Black Friday (1945)

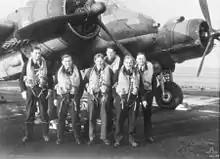
455 Squadron aircrew pose in front of a Beaufighter at RAF Dallachy in November 1944

Attacks by the Banff Wing quickly forced German ships travelling along the Norwegian coast to sail at night and take shelter in deep fjords during the day where they were very difficult to attack. To find German ships, the two wings sent out aircraft on almost daily patrols along the Norwegian coastline from the Skagerrak to Trondheim. The Coastal Command squadrons developed a tactic of sending two 'outriders' ahead of the main body of the patrol; these aircraft were manned by experienced aircrew and penetrated into fjords in search of shipping which might not be spotted by the other aircraft. By December 1944, patrols were also routinely escorted by RAF Mustang Mk III fighters and accompanied by Vickers Warwick air-sea rescue aircraft. Only one squadron of Mustangs was available, as these long-ranged fighters were needed to escort daylight raids by heavy bombers against Germany. German fighters began to be encountered off the Norwegian coast in December and from the end of the month it was common for Allied wing-sized operations near Norway to be attacked by groups of up to 30 fighters. In March 1945, the "Luftwaffe" had 85 single-engined and about 45 twin-engined aircraft operating from ten or twelve airfields south of Trondheim.